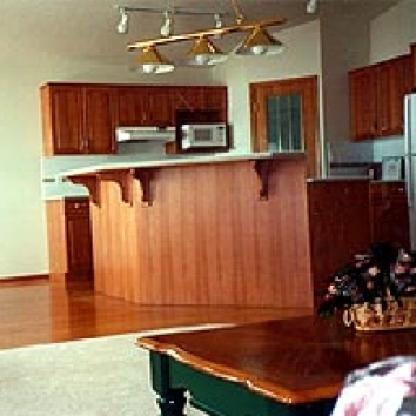
Scene: Indoor